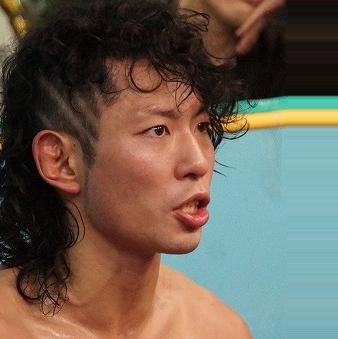
Age: 29